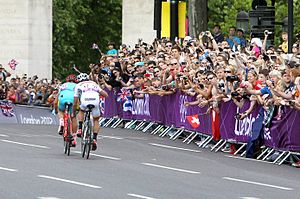
Cykling under sommer-OL 2012 – Linjeløb (herrer)
Kampen om spurten stod mellem Aleksandr Vinokurov og Rigoberto Urán
Landevejscykling for mænd i cykling under Sommer-OL 2012 fandt sted den 28. juli 2012.